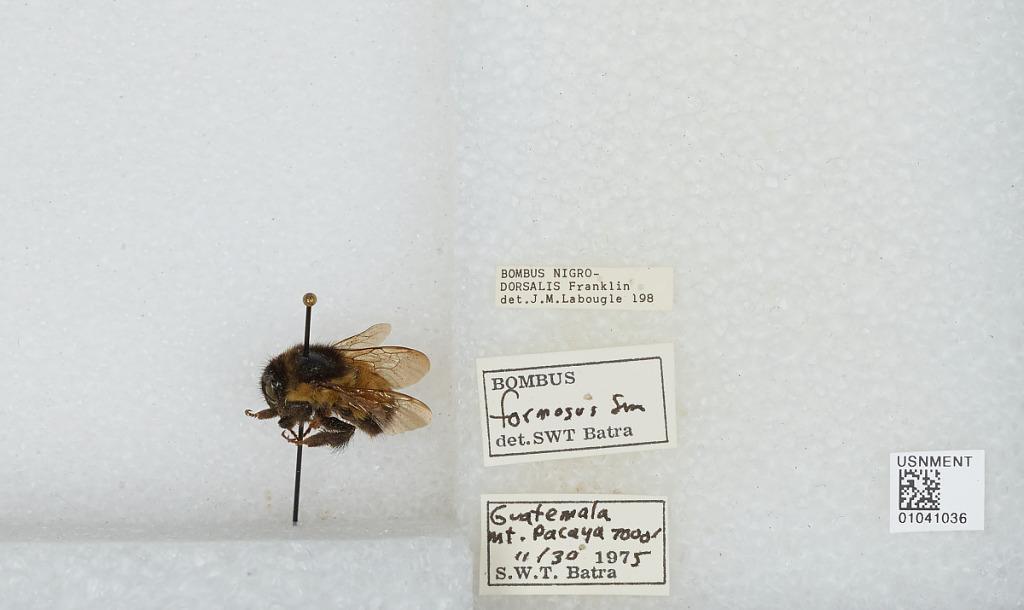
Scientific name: Bombus (Fervidobombus) weisi Friese
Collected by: S. Batra
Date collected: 1975-11-30
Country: Guatemala
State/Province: Escuintla
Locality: Mt. Pacaya
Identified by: Batra, S. W.T.